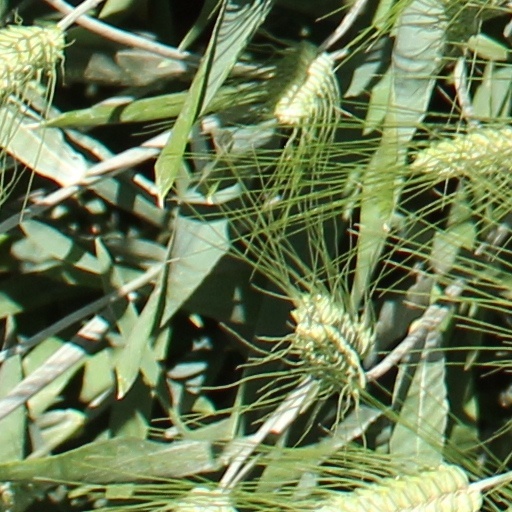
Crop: wheat